The Beguiled (2017 film)

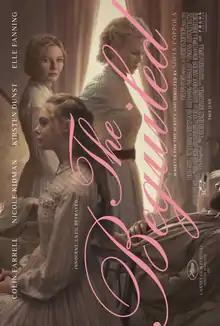
Theatrical release poster

The Beguiled is a 2017 American Southern Gothic thriller film written and directed by Sofia Coppola, based on the 1966 novel by Thomas P. Cullinan. It stars Colin Farrell, Nicole Kidman, Kirsten Dunst, and Elle Fanning. It is the second film adaptation of Cullinan's novel, following Don Siegel's 1971 film.